Williams (film)

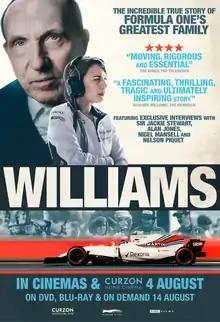
British release poster

Williams is a 2017 British feature documentary film that tells the story of the Williams Formula 1 team, from its inception. The film was produced by BBC Films, Minnow Films and Curzon Artificial Eye, and was distributed in cinemas across the UK and Ireland by Curzon Artificial Eye from 4 August 2017.